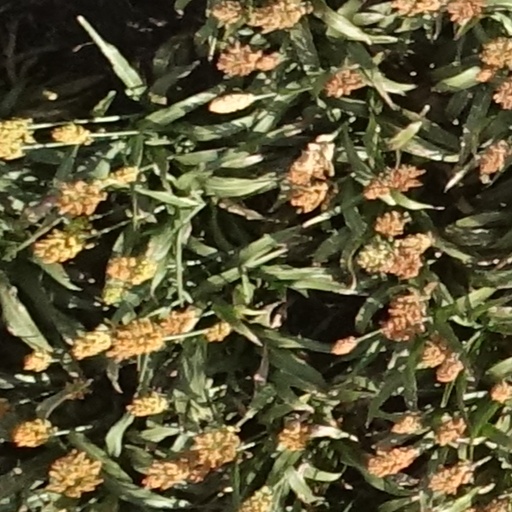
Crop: sorghum